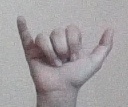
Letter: ya